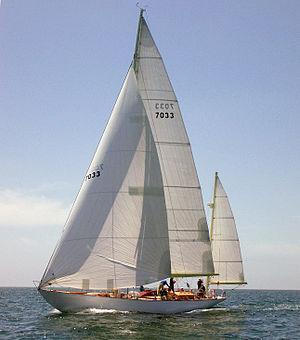
Dorade est le nom d'un voilier dessiné par l'architecte Olin Stephens en 1931, aidé par son frère Rod et par son père pour le financement, à l'occasion d'une course transatlantique. Il s'agit de son deuxième bateau. Bien que l'un des plus petits des bateaux engagés dans la course, il la remporte en temps réel et en temps compensé, notamment grâce au talent de tacticien de son skipper qui renonce aux courants du Gulf Stream mais choisit l'orthodromie.